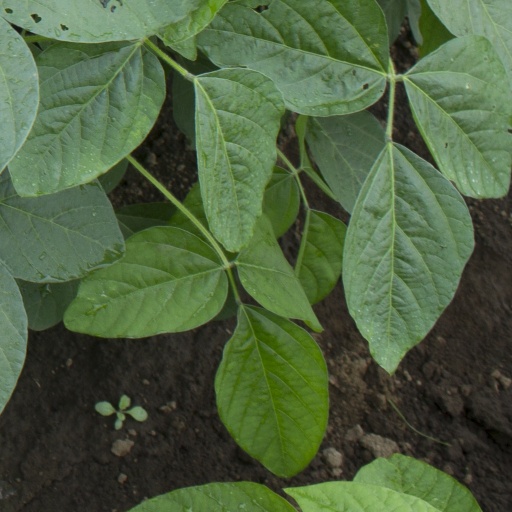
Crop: soybean